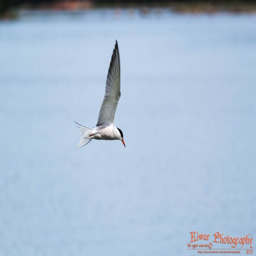
common tern - notice the black tip on the bill